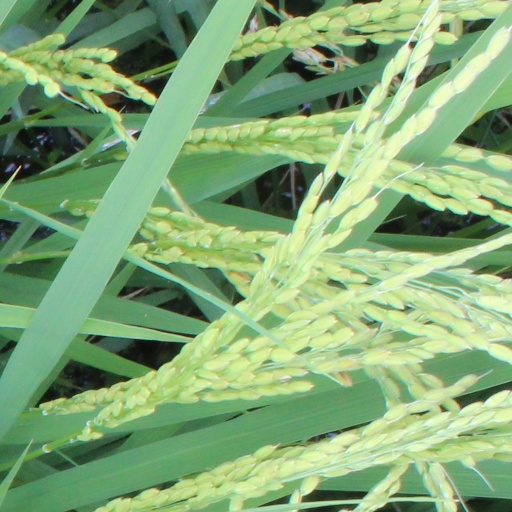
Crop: rice